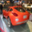
Label: automobile